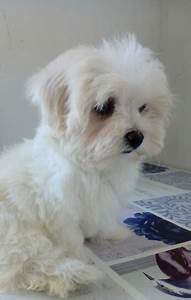
Label: dog